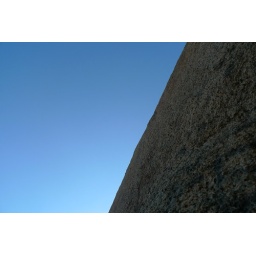
Hong Kong blue sky and rocks by the sea